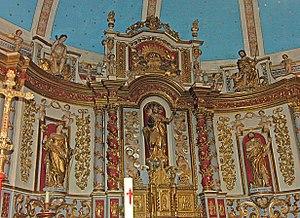
Retable de Marc Ferrère, église Saint Julien de Brioude à Gerde
Gerde est une commune française située dans le département des Hautes-Pyrénées, en région Occitanie.